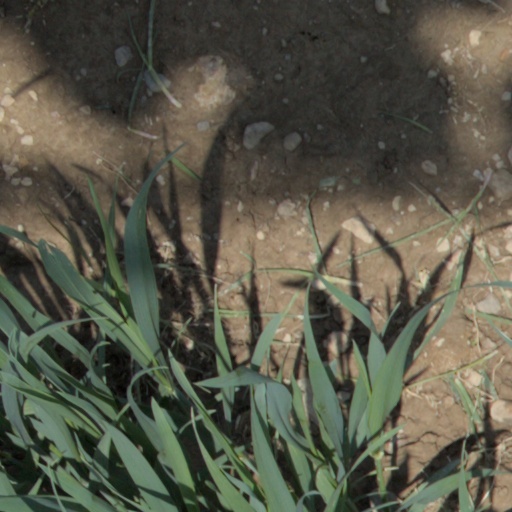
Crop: wheat